The Dubliners

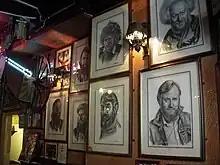
A wall in O'Donoghue's dedicated to The Dubliners

In 1987, The Dubliners celebrated their 25th anniversary. They recorded a double CD, produced by Eamonn Campbell, a long-time friend and guest musician. He introduced them to The Pogues, and their collaboration resulted in a hit with "The Irish Rover". It reached number 8 in the UK singles charts and number 1 in Ireland. In 1990 their final hit single was "Jack's Heroes/Whiskey in the Jar", again with The Pogues, which reached number 63 in the UK and number 4 in Ireland. Campbell, who plays the guitar on stage, has been touring with the band ever since. Christy Moore, Paddy Reilly and Jim McCann also featured on the CD; Moore sings a tribute to Luke Kelly, and McCann sings the song "I Loved the Ground She Walked Upon", written by Phil Coulter and Ralph McTell. The following year, to coincide with Dublin's millennial celebrations, Raidió Teilifís Éireann produced an hour-long special on the band and the city's influence on their music, titled "The Dubliner's Dublin".